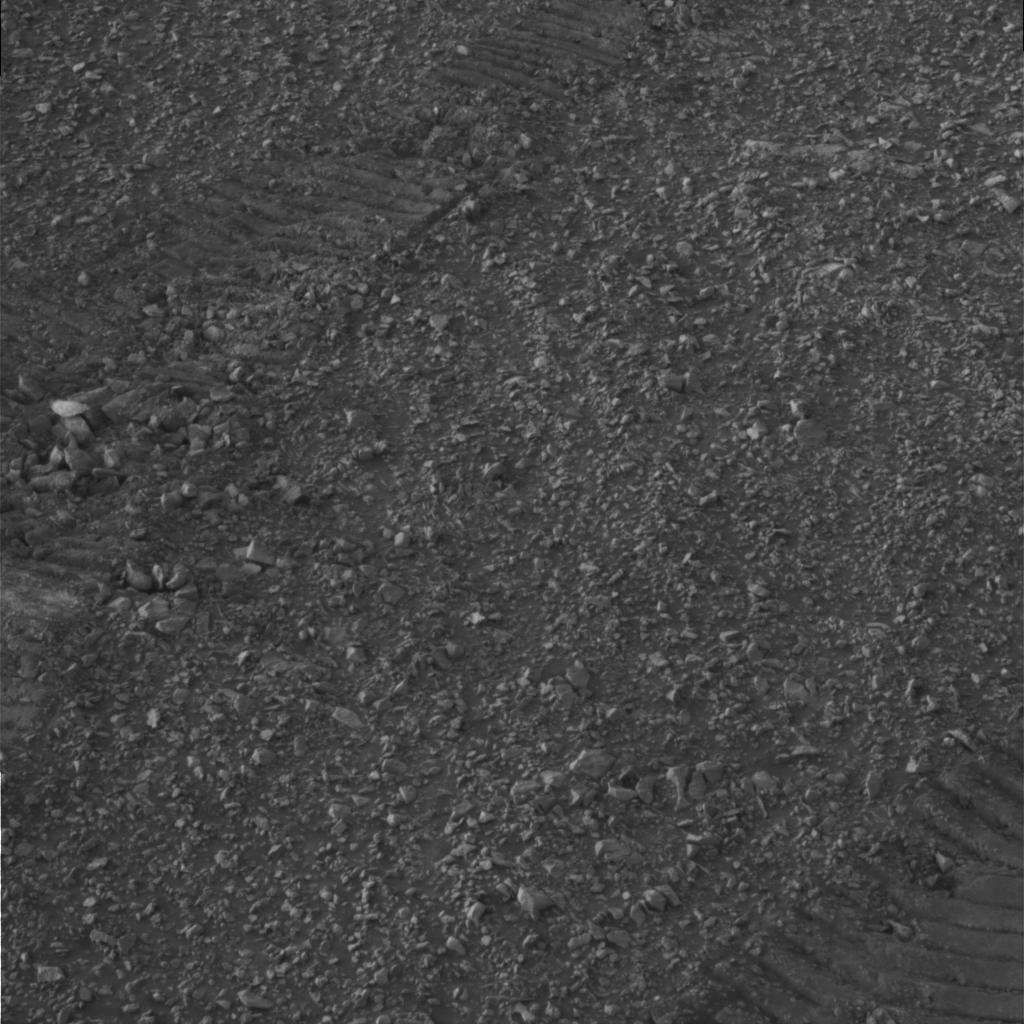
Surface features visible: Rover Tracks, Clasts, Soil, Nearby Surface